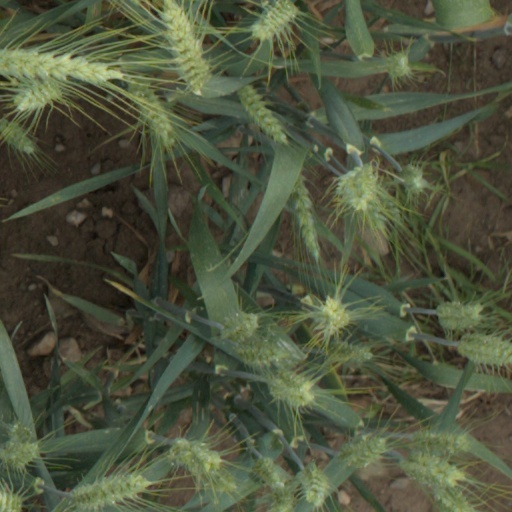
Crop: wheat